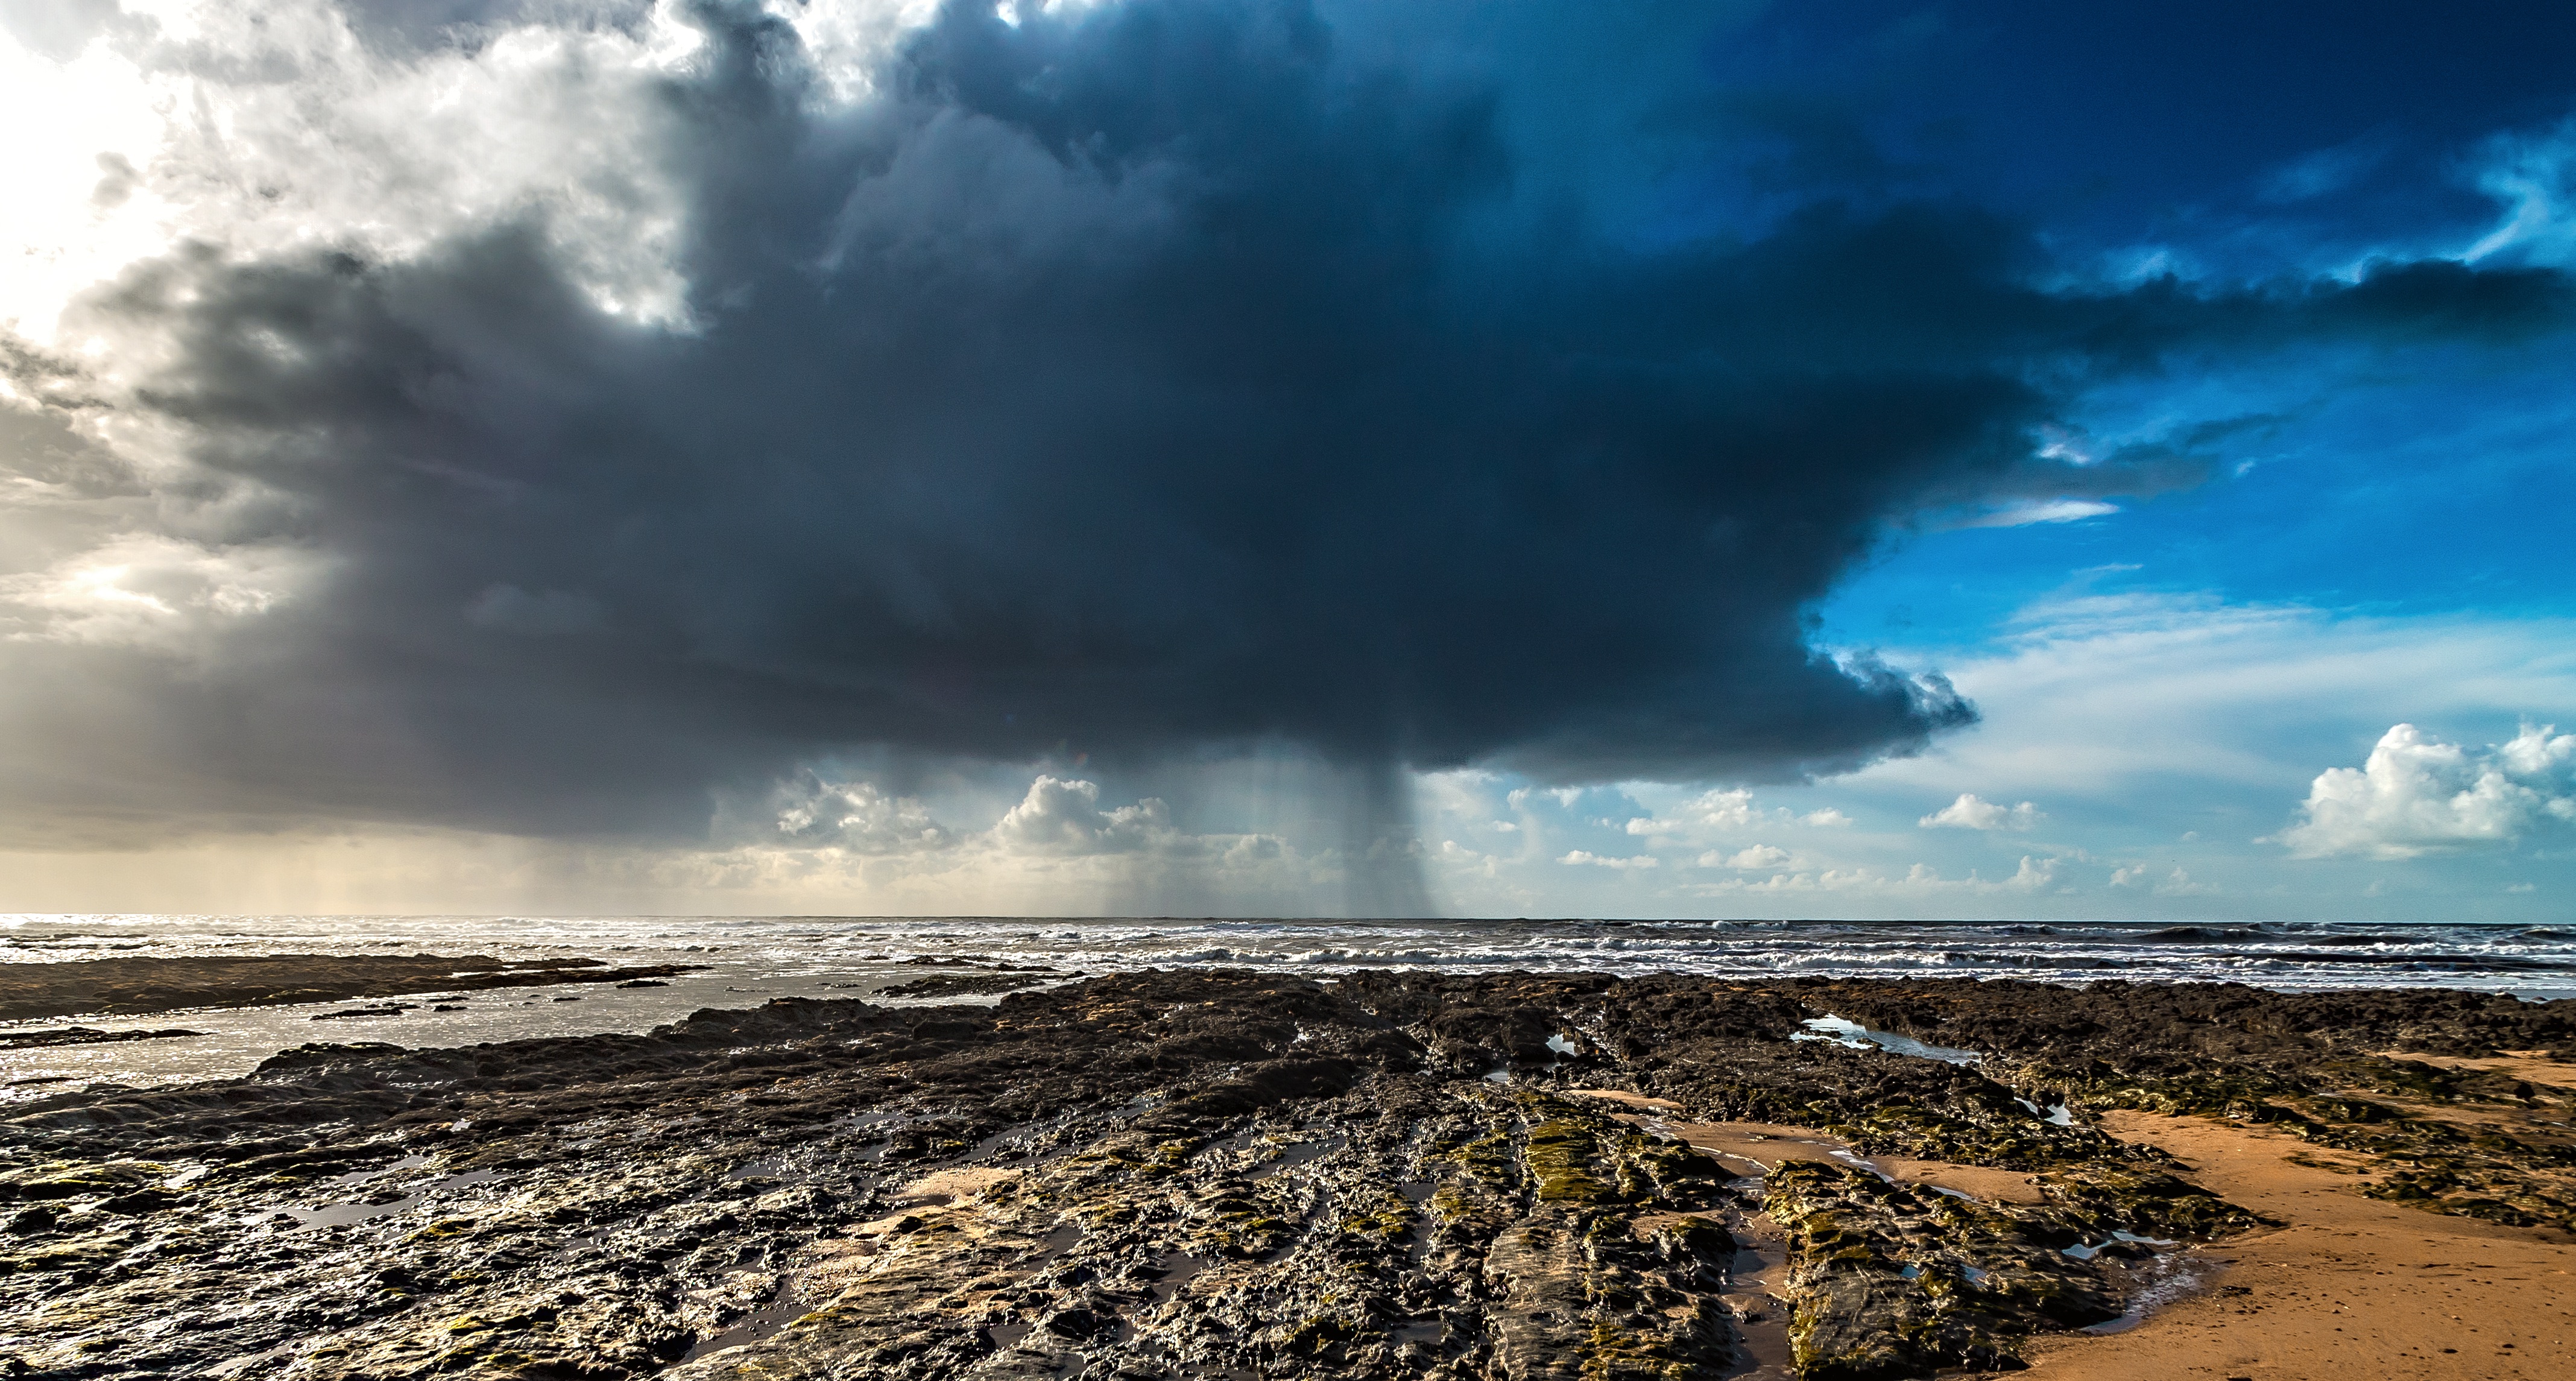
sea, coast, ocean, horizon, cloud, sky, wave, weather, storm, landform, geological phenomenon, wind wave